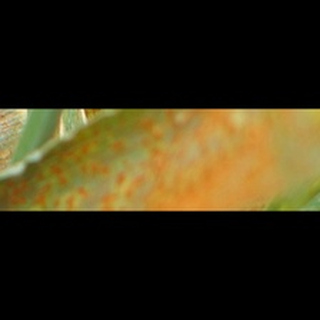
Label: wheat_brown_rust